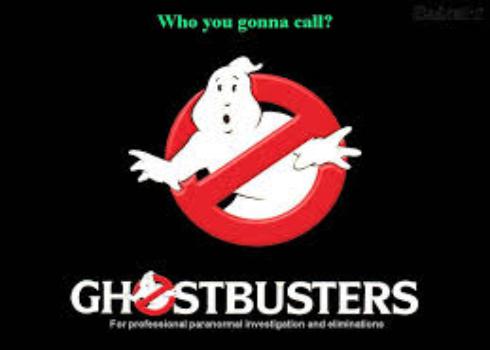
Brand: Ghostbusters
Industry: Leisure